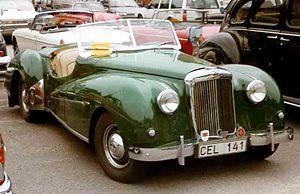
L'Alvis TB 21 produite par le constructeur anglais Alvis est une voiture à deux places ouverte basée sur le train roulant de la berline TA 21 et produite uniquement en 1951.